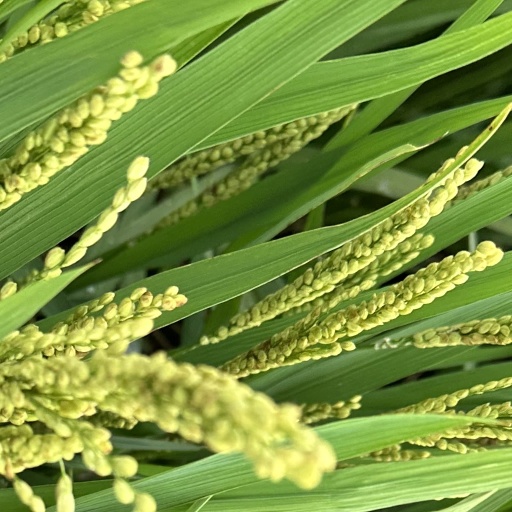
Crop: rice